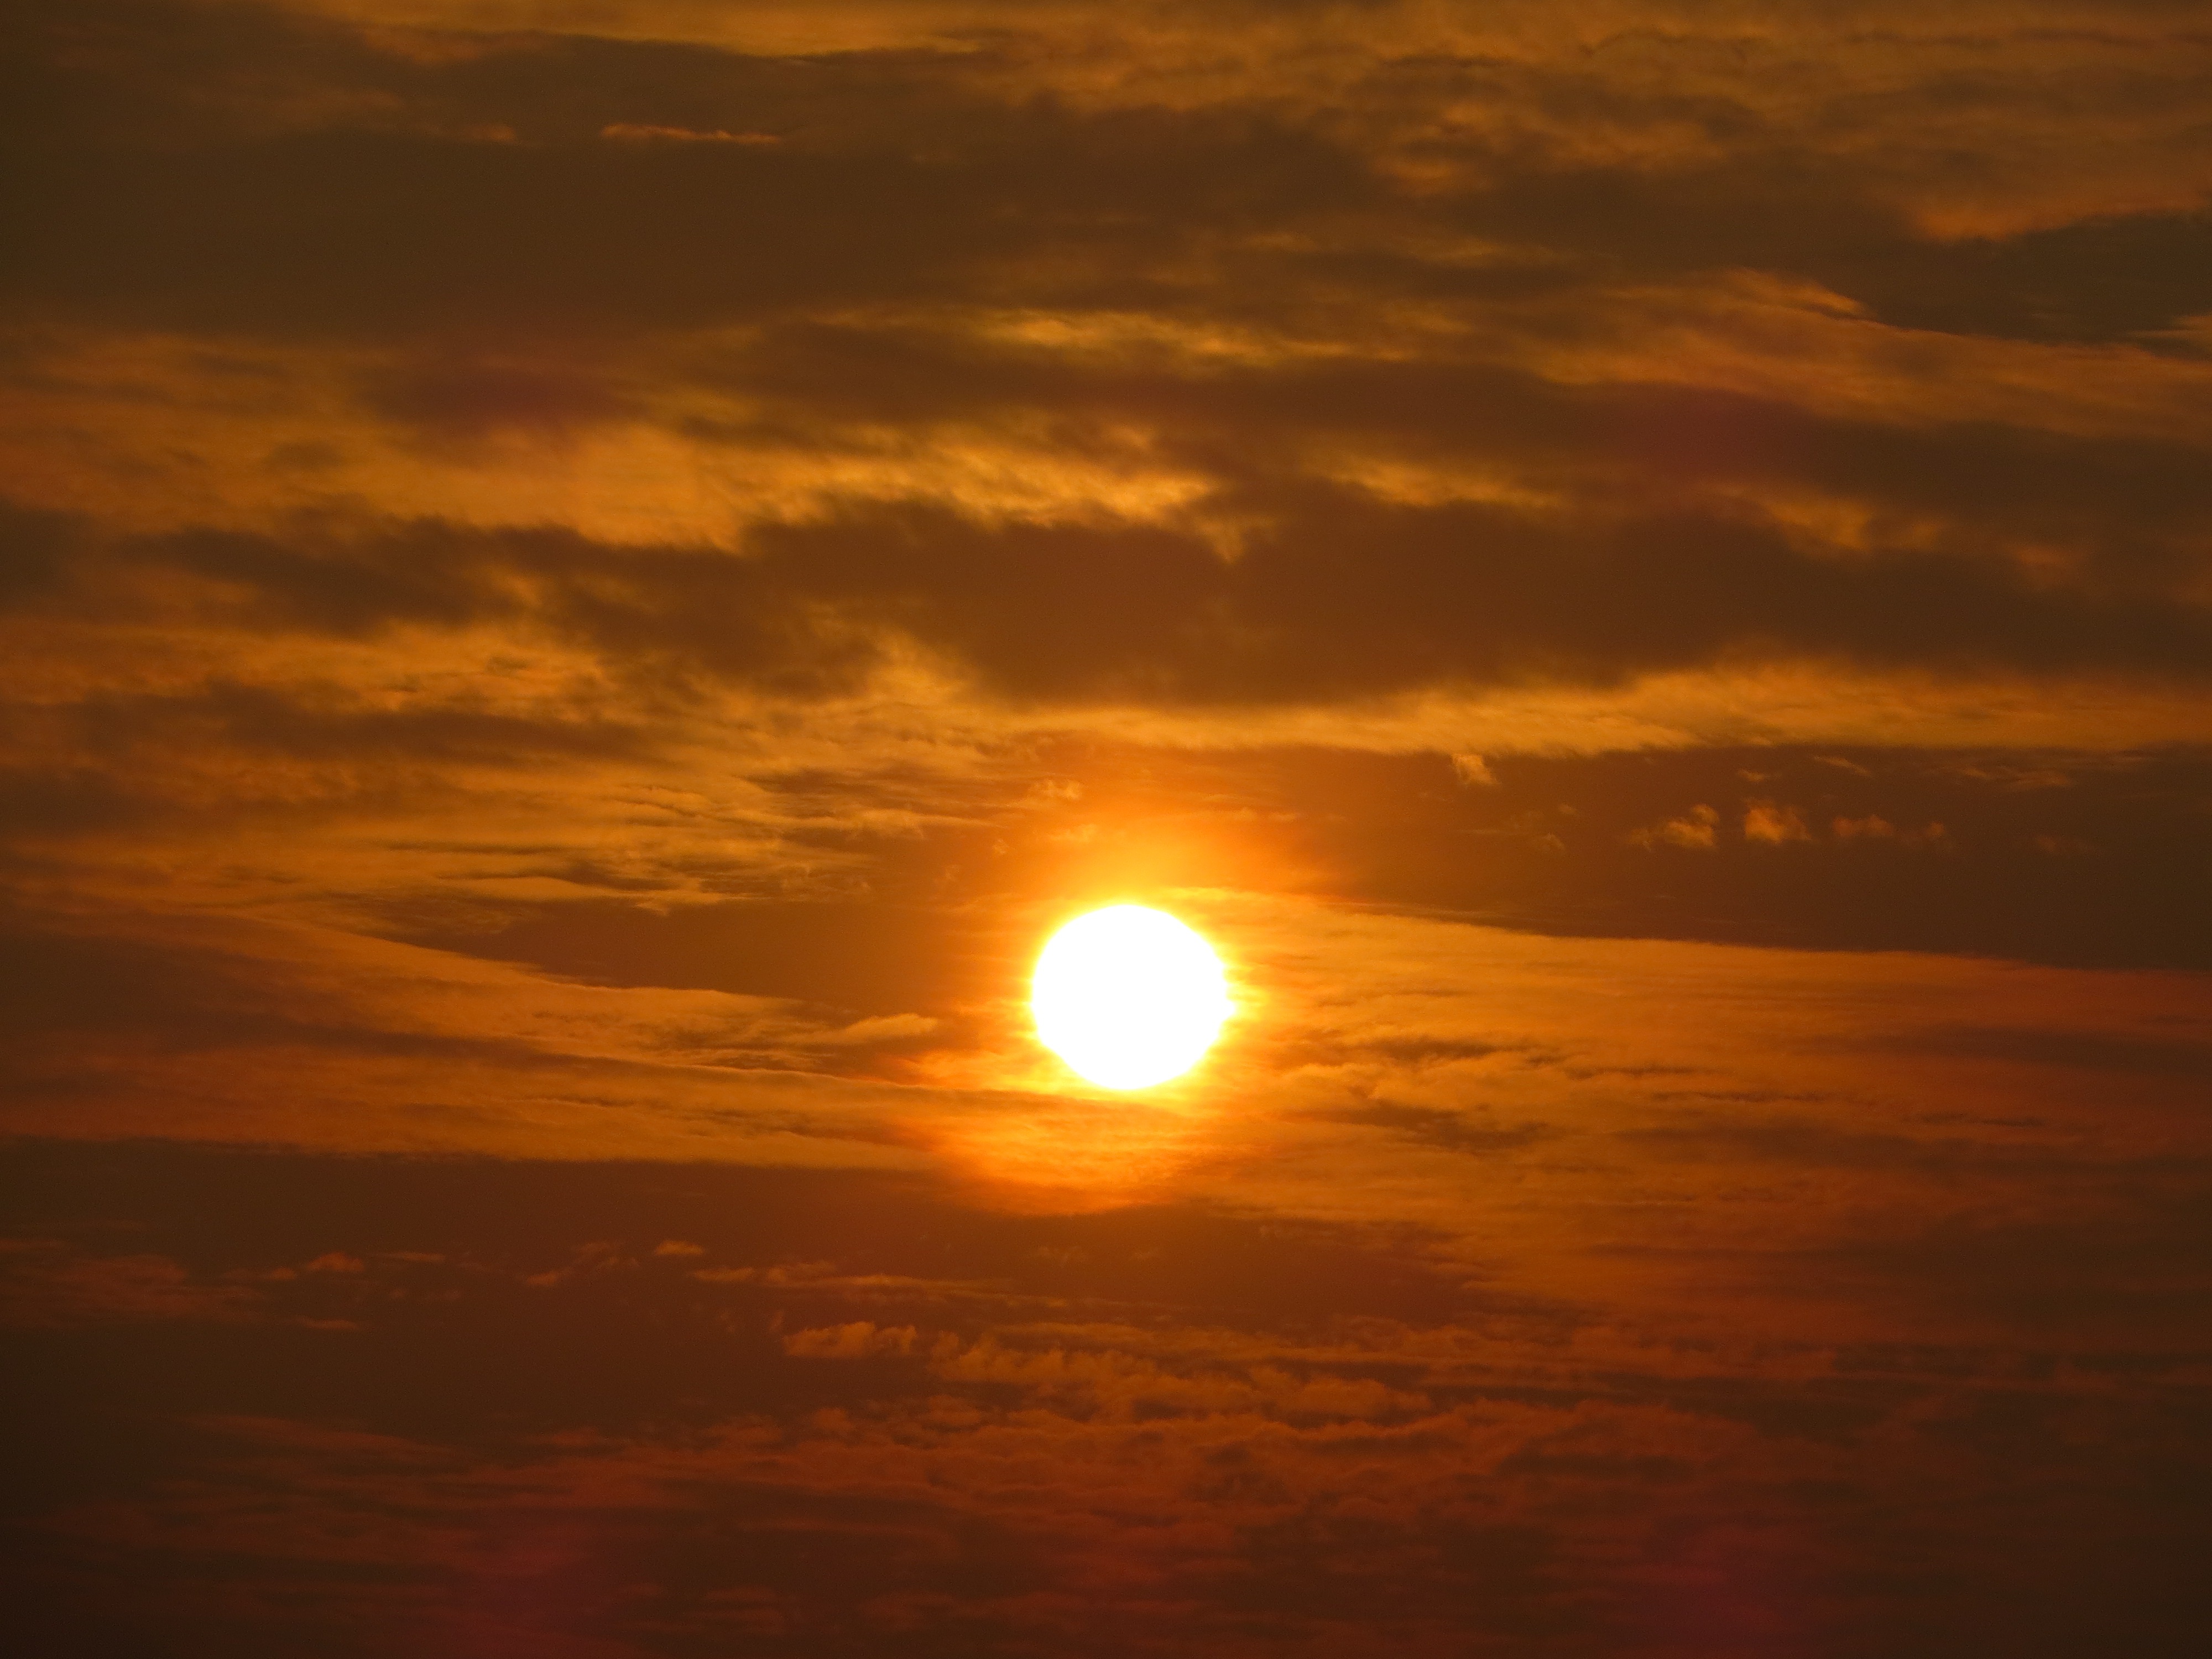
horizon, cloud, sky, sun, sunrise, sunset, sunlight, morning, dawn, atmosphere, dusk, evening, canada, mississauga, ontario, afterglow, astronomical object, red sky at morning